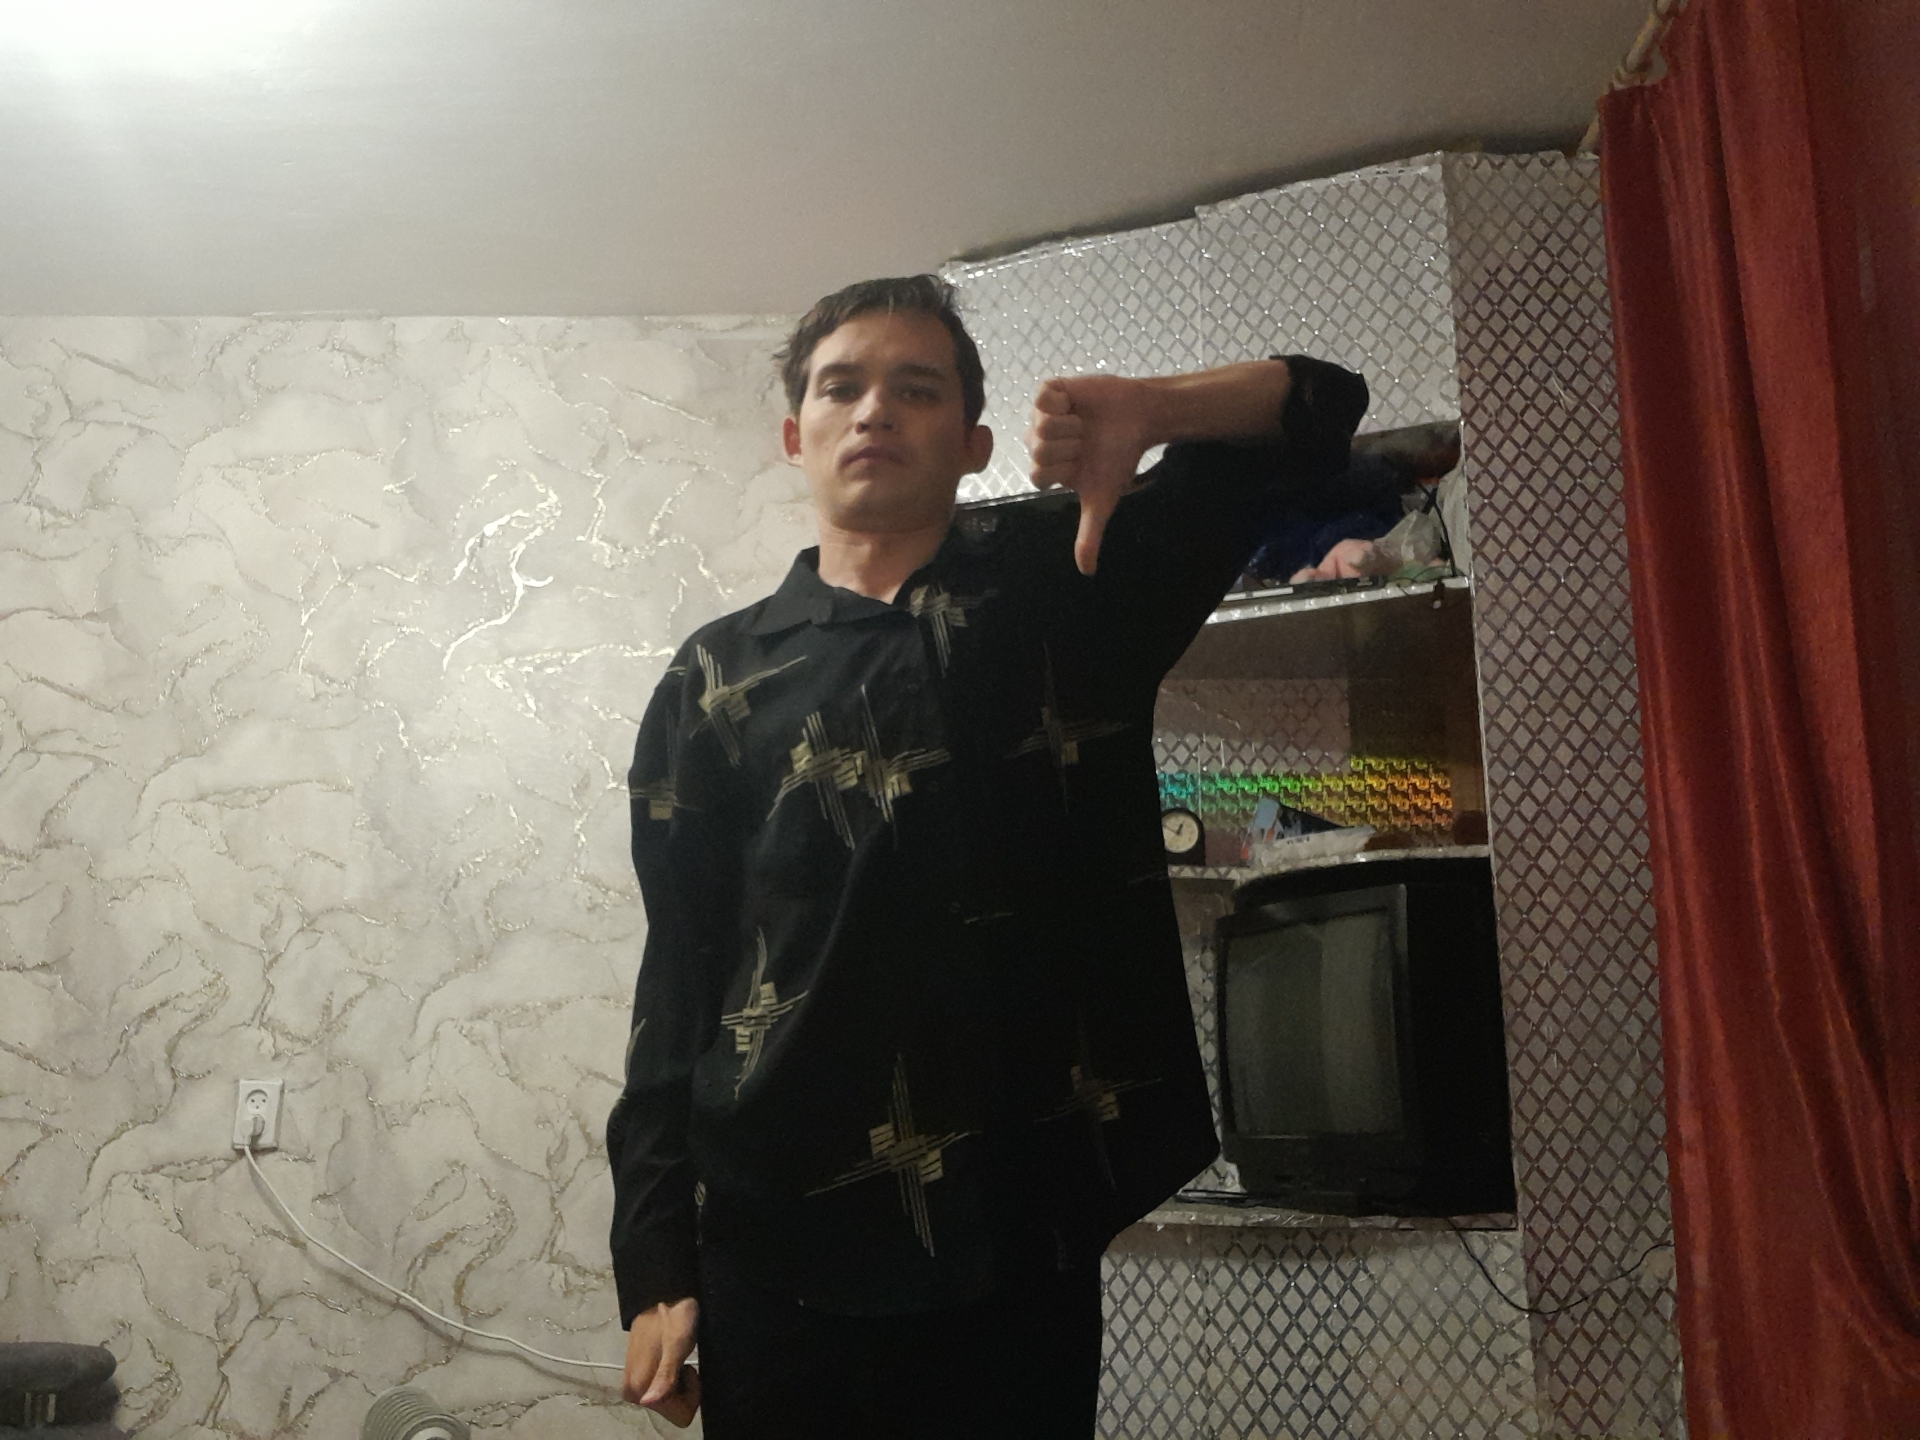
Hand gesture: dislike